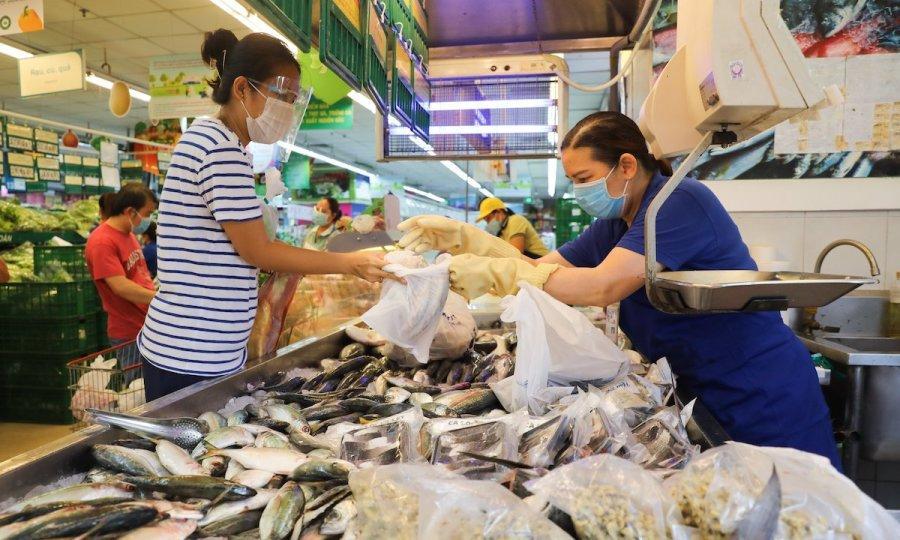
người phụ nữ mặc áo trắng đang nhận một túi cá